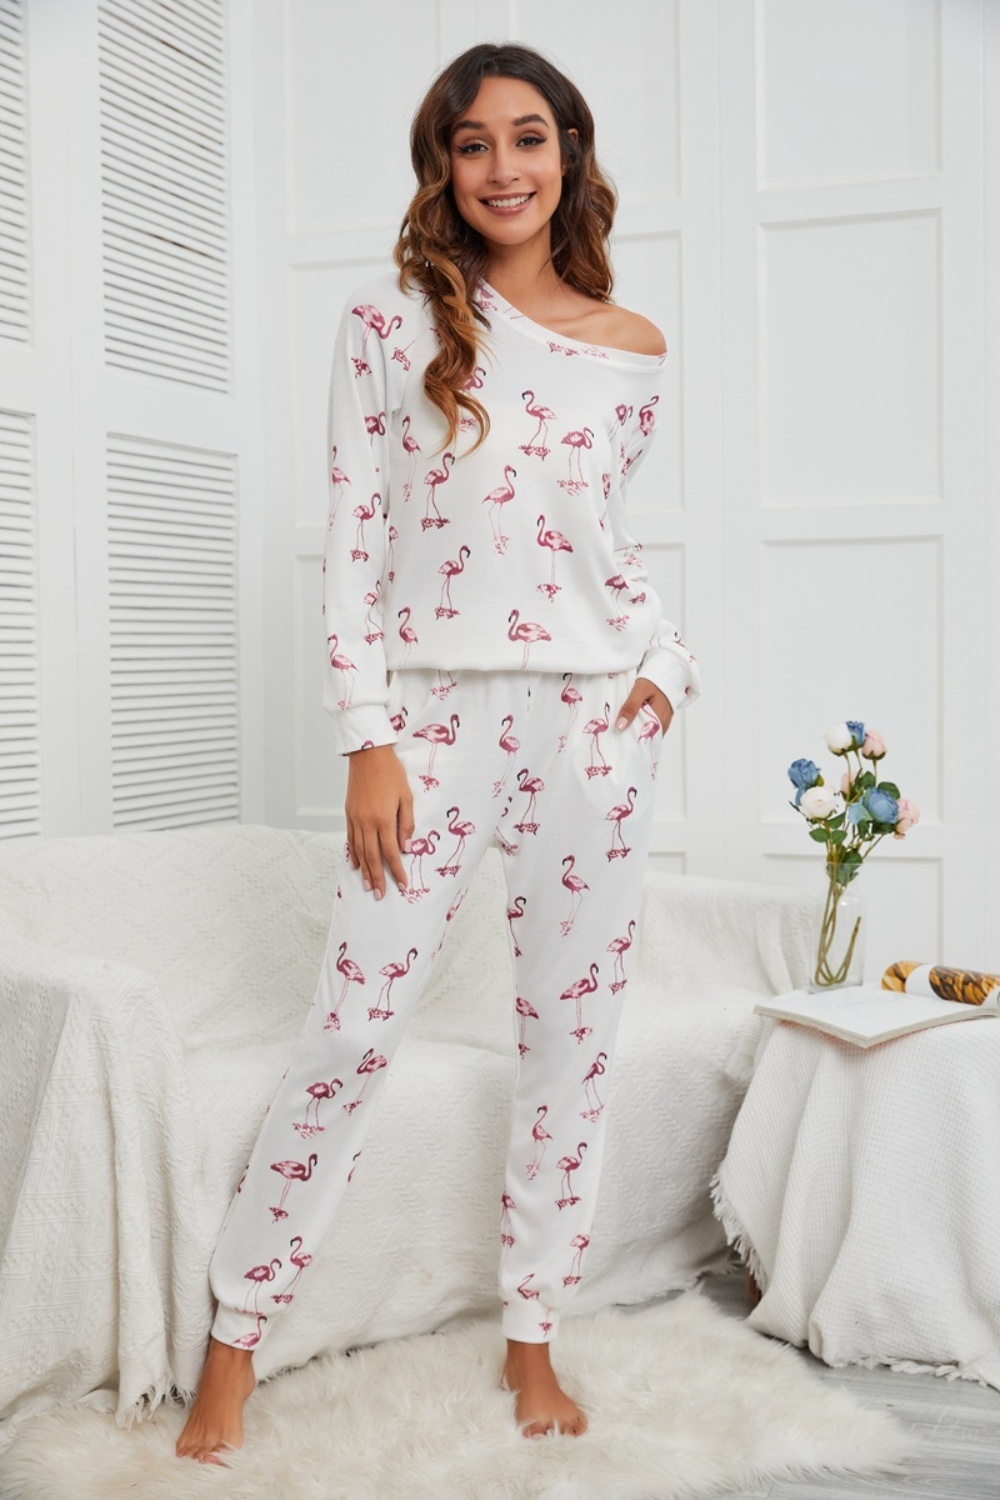
Flamingo Long Sleeve Top and Pants Lounge Set
Features: Basic style Number of pieces: Two-piece Sheer: Opaque Stretch: Slightly stretchy Material composition: 95% polyester, 5% spandex Care instructions: Machine wash cold. Tumble dry low. Imported Product measurements: S:Bust 37.80 in, Top Length 25.98 in, Sleeve Length 23.62 in, Shoulder 15.75 in, Waist 26.77 in, HIP 39.37 in, Bottom Length 38.19 in M:Bust 39.76 in, Top Length 26.38 in, Sleeve Length 24.02 in, Shoulder 16.14 in, Waist 28.35 in, HIP 41.34 in, Bottom Length 38.78 in L:Bust 41.73 in, Top Length 26.77 in, Sleeve Length 24.41 in, Shoulder 16.54 in, Waist 29.92 in, HIP 43.31 in, Bottom Length 39.37 in
Brand: Trendsi
Category: Apparel & Accessories > Clothing > Sleepwear & Loungewear